Dieffenbacher

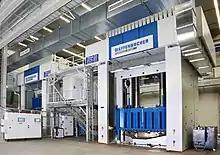
Dieffenbacher plastics-forming press

The Forming division develops methods, processes and fully automated production plants for the manufacture of fiber-reinforced components. Some of the manufacturing processes are the Long Fiber Thermoplastics (LFT) Molding process, the Sheet Molding Compound (SMC) process and the High-Pressure Resin Transfer Molding (HP-RTM) process, among others. To mass-produce carbon fiber components using the HP-RTM process, Dieffenbacher produces fully automated, ready-to-use production lines that include a Preform Center. They additionally manufacture production lines for hybrid components as well as liquid resin press molding systems. Dieffenbacher supplies every element for ready-to-use systems, from the hydraulic presses to the complete automation right down to components for the manufacture of semi-finished products. The modernization of plants and their subcomponents is also a part of the Forming business unit's services. Dieffenbacher also steadily develops and combines different composites processes. The company works with independent research institutes and carries out joint research projects with customers. For the metal forming sector, the machine and plant manufacturer develops hydraulic forming presses and press lines for forming metal and stainless steel. These include, for example, hydraulic single presses, embossing presses or automated production lines for the manufacturing of components and solutions for different sectors such as automotive, railroad and store fitting.